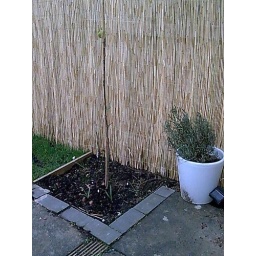
Our one year old apple tree looks fragile, snowdrops around base and new reed screening in background.